Léon Louis Rolland

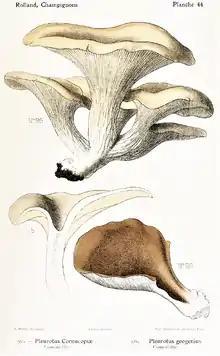
Rolland: Pleurotus cornucopuiae

Rolland, whose father was an engineer and director of the coal mines in the region, began his secondary education at the lycée (high school) of Angers, then that of Meaux, and finally the famous Collège-lycée Jacques-Decour in Paris, then called the Collège Rollin, where he took the baccalauréat. After that from 1866 to 1879 he spent several years in Le Havre, where his father was at that time first deputy.